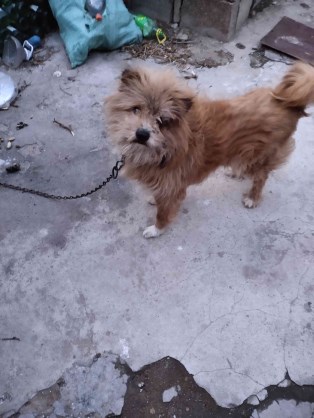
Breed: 3336-n000121-chinese_rural_dog